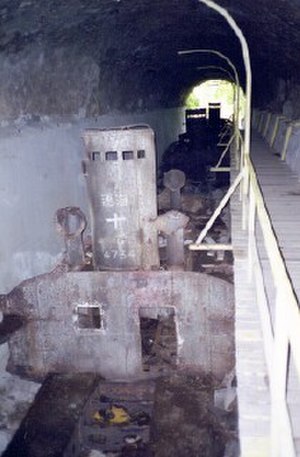
Rabaul / Historie / 2. verdenskrig
Japanske landgangsbåde fra 2. verdenskrig i tunnel nær Rabaul
Rabaul er en by i provinsen East New Britain i Papua Ny Guinea. Byen var provinshovedstad og den vigtigste by i provinsen indtil den blev ødelagt af nedfaldende aske fra et vulkanudbrud i 1994. Under vulkanudbruddet blev der sendt aske tusinder af meter op i luften og den efterfølgende askeregn fik 80% af bygningerne i Rabaul til at bryde sammen. Efter udbruddet blev provinshovedstaden flyttet til Kokopo omkring 20 km borte. Rabaul er fortsat truet af vulkansk aktivitet da den ligger på kanten af Rabaul caldera, en oversvømmet caldera fra en stor vulkan.